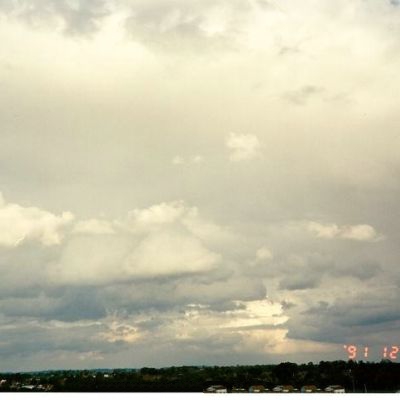
Cloud type: Nimbostratus (Ns)